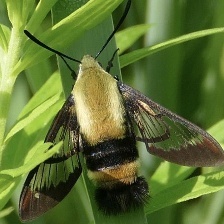
Species: CLEARWING MOTH